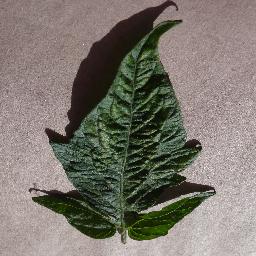
Label: Tomato___Spider_mites Two-spotted_spider_mite